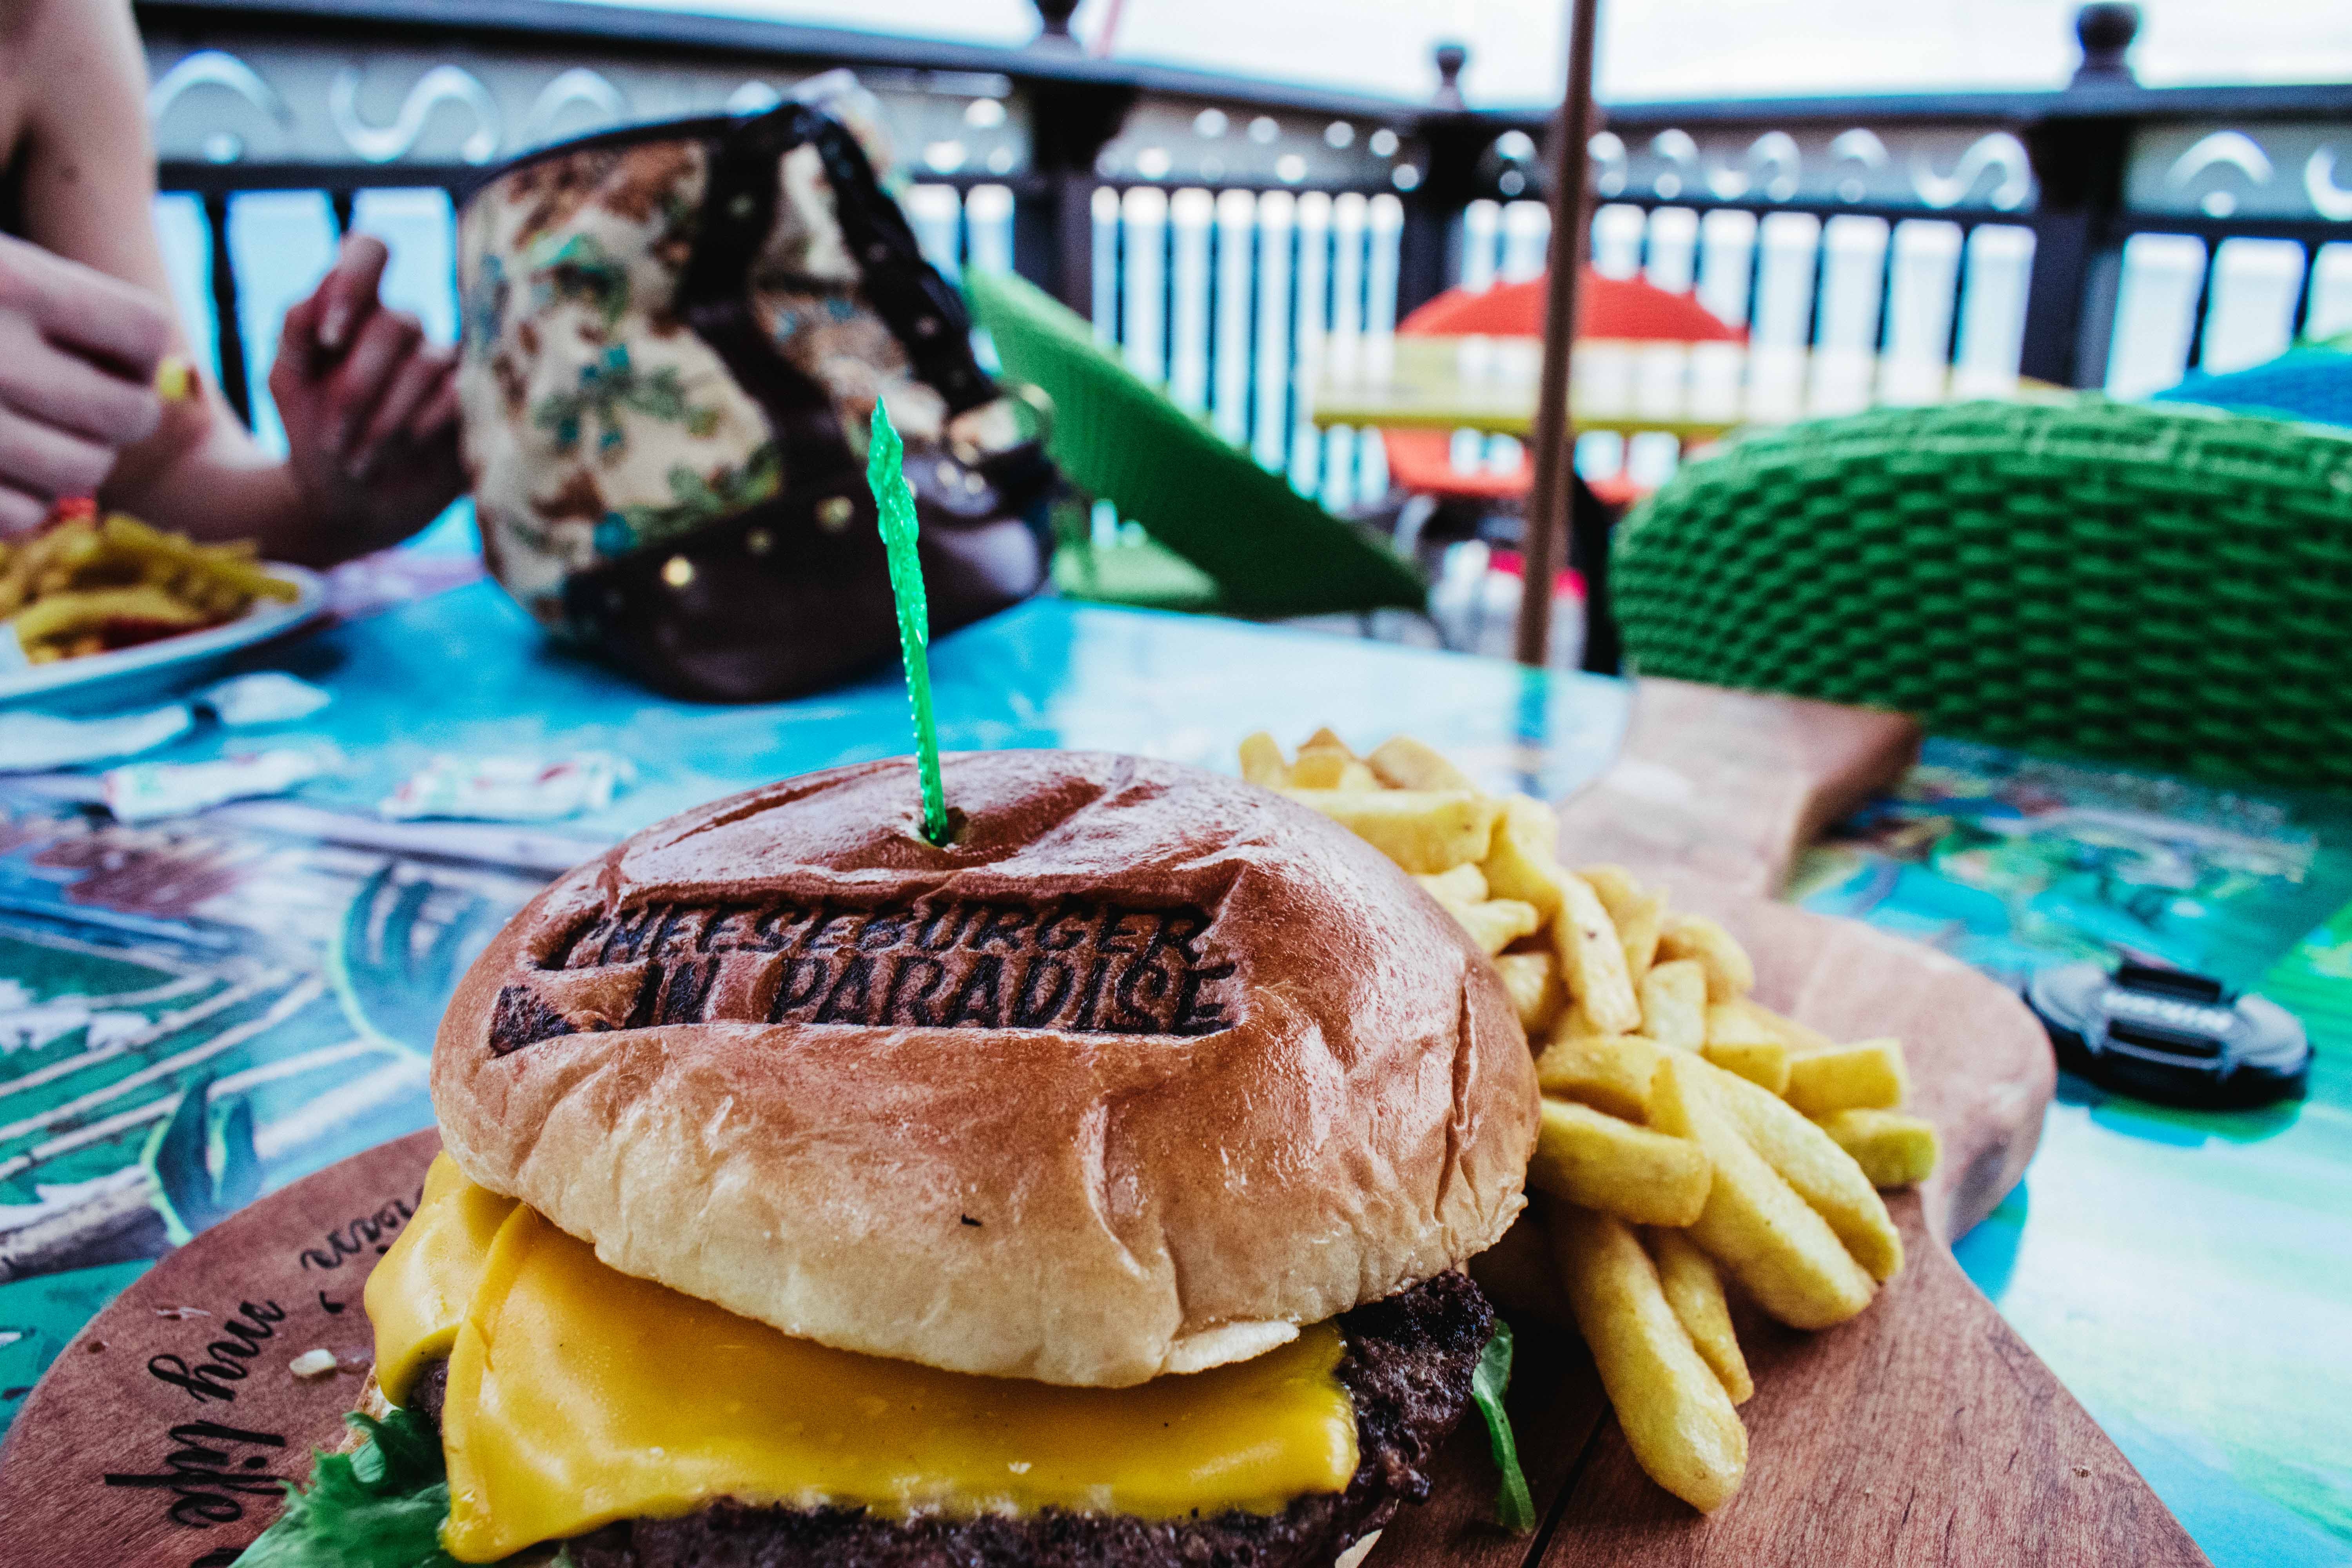
junk food, fast food, food, buffalo burger, dish, hamburger, french fries, cuisine, cheeseburger, cemita, fried food, whopper, ingredient, Burger king premium burgers, slider, veggie burger, bun, kids meal, breakfast sandwich, finger food, side dish, american food, patty, comfort food, meal, lunch, restaurant, breakfast, produce, brunch, salmon burger, sloppy joe, Baconator, baked goods